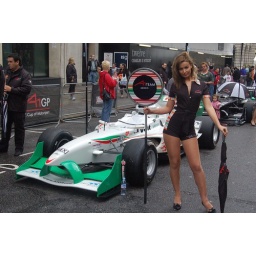
Team Mexico car &amp;amp; grid girl - A1GP pit stop in Regent Street - 27 April 2008